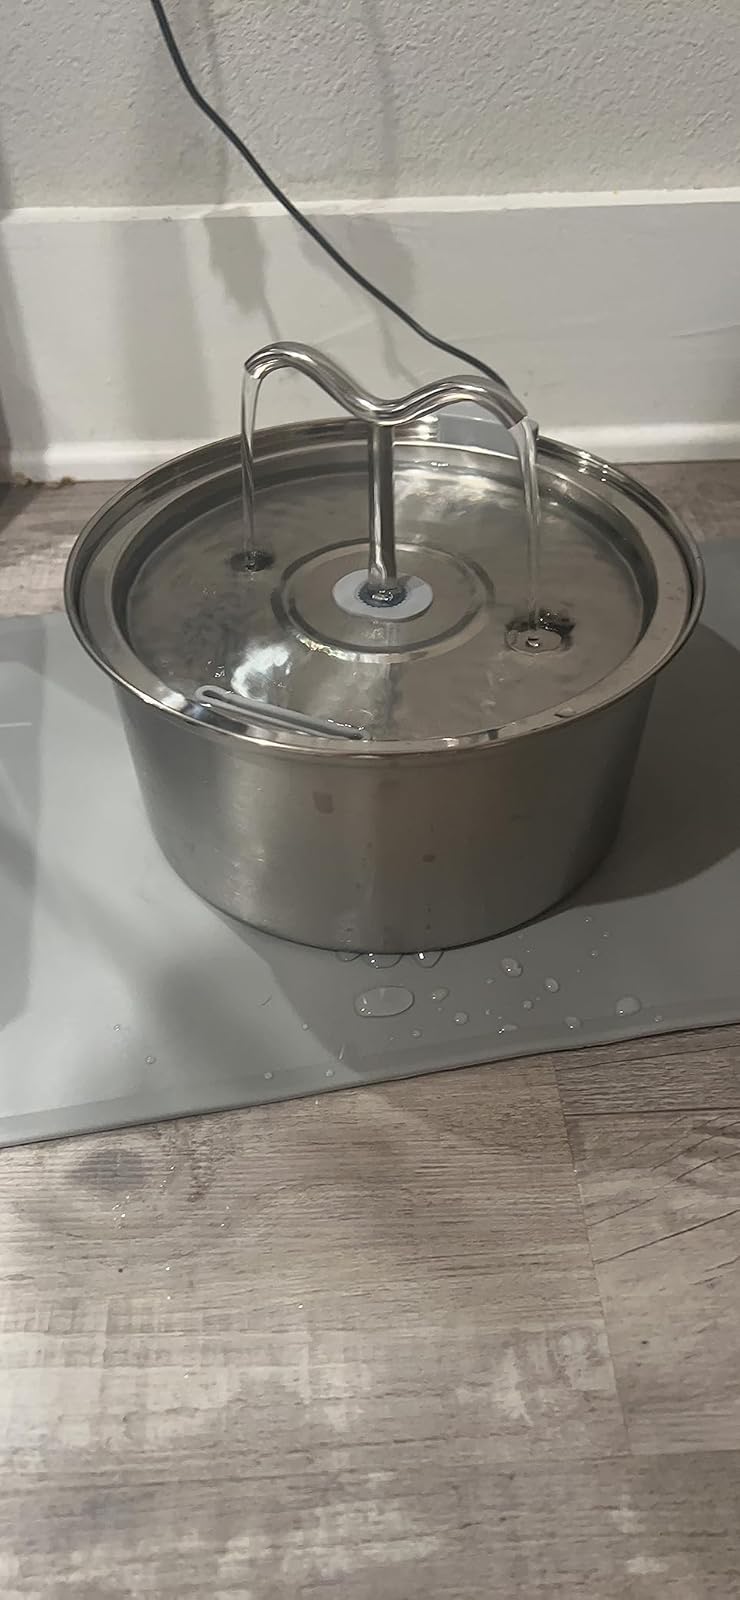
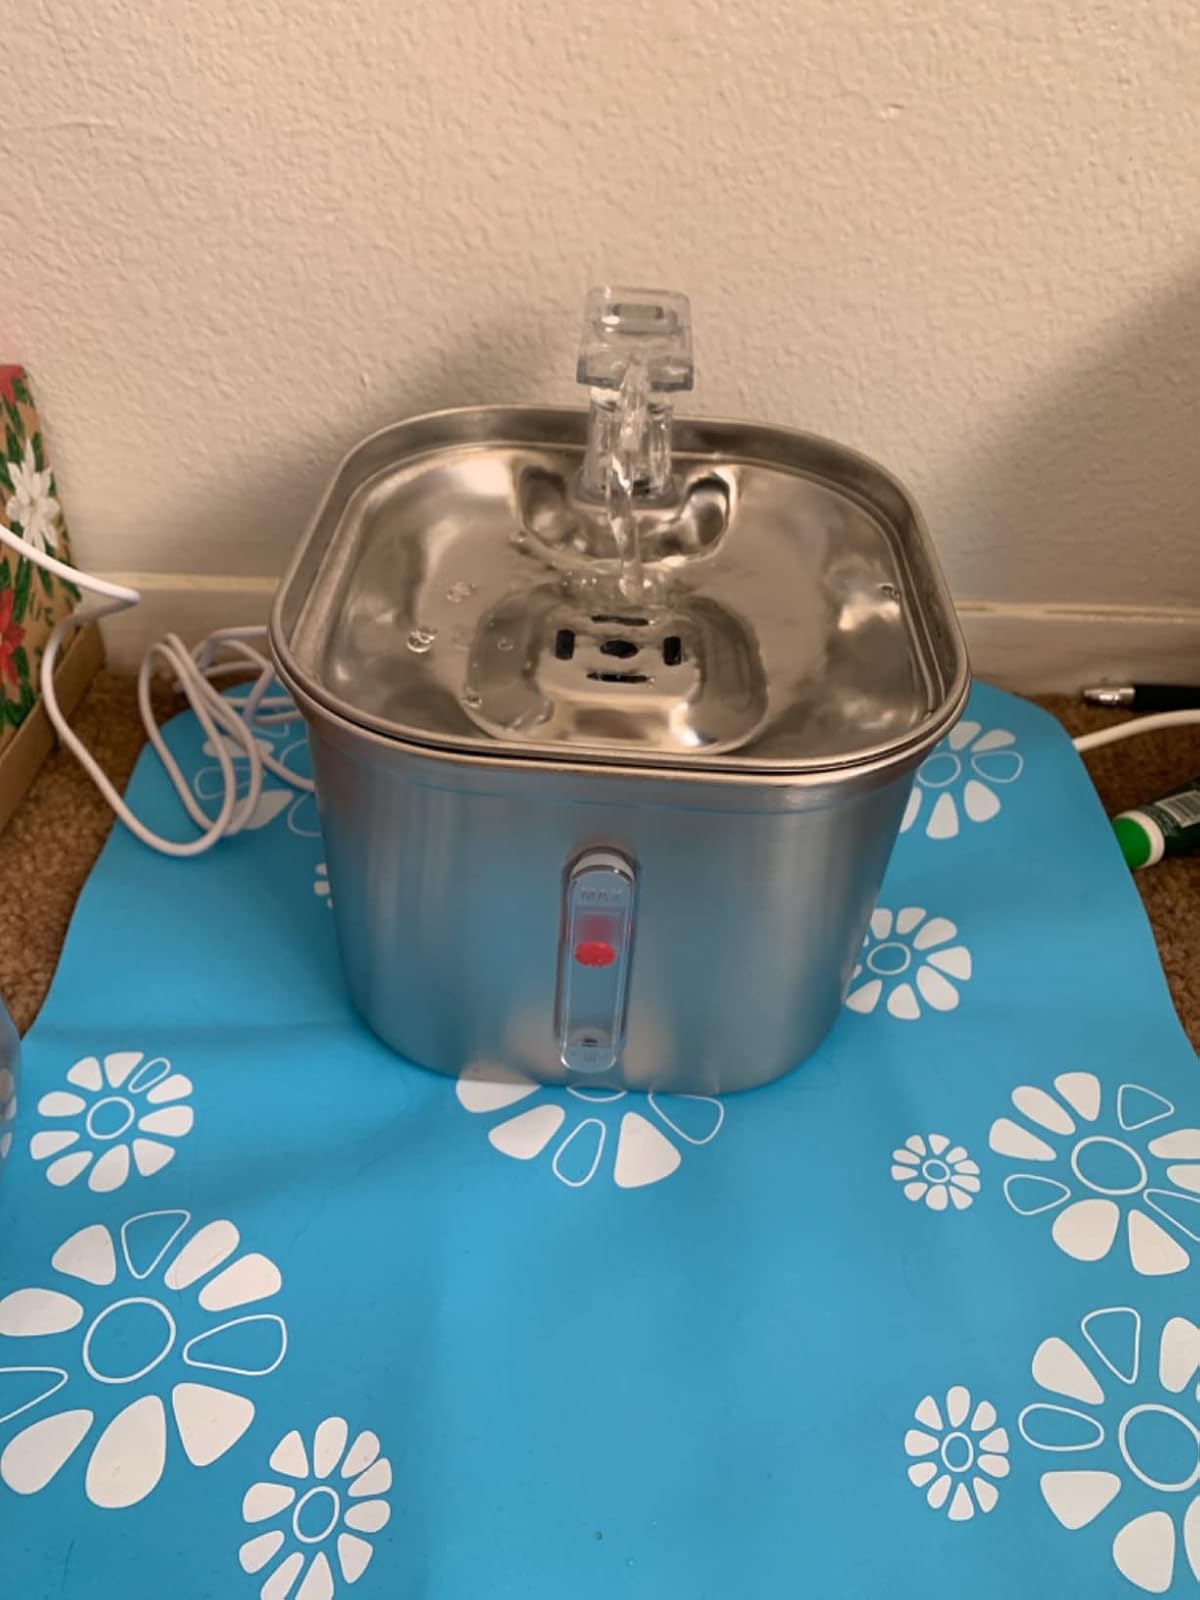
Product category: items_bowl
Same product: no